Nagalakshmi

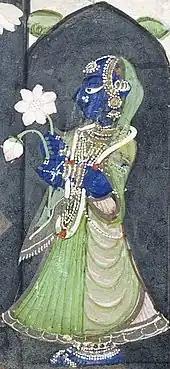
A portrait of Revati

Nagalakshmi's legend is mainly found in the "Garga Samhita". In this, the Kshira Sagara is personified as her. In Chapter 3 of the "Balabhadra Khanda" of the "Garga Samhita", it is mentioned that she incarnated on earth along with her husband.